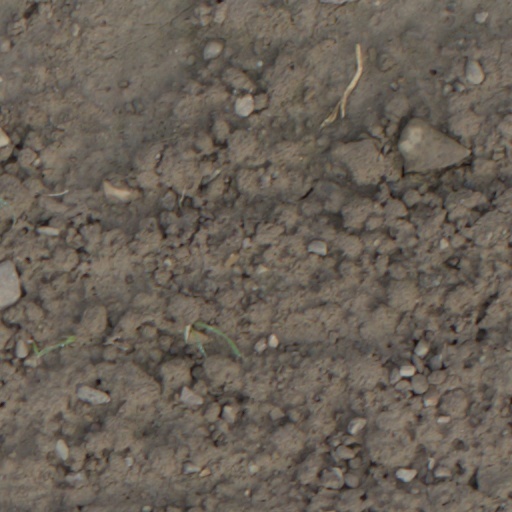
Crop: wheat